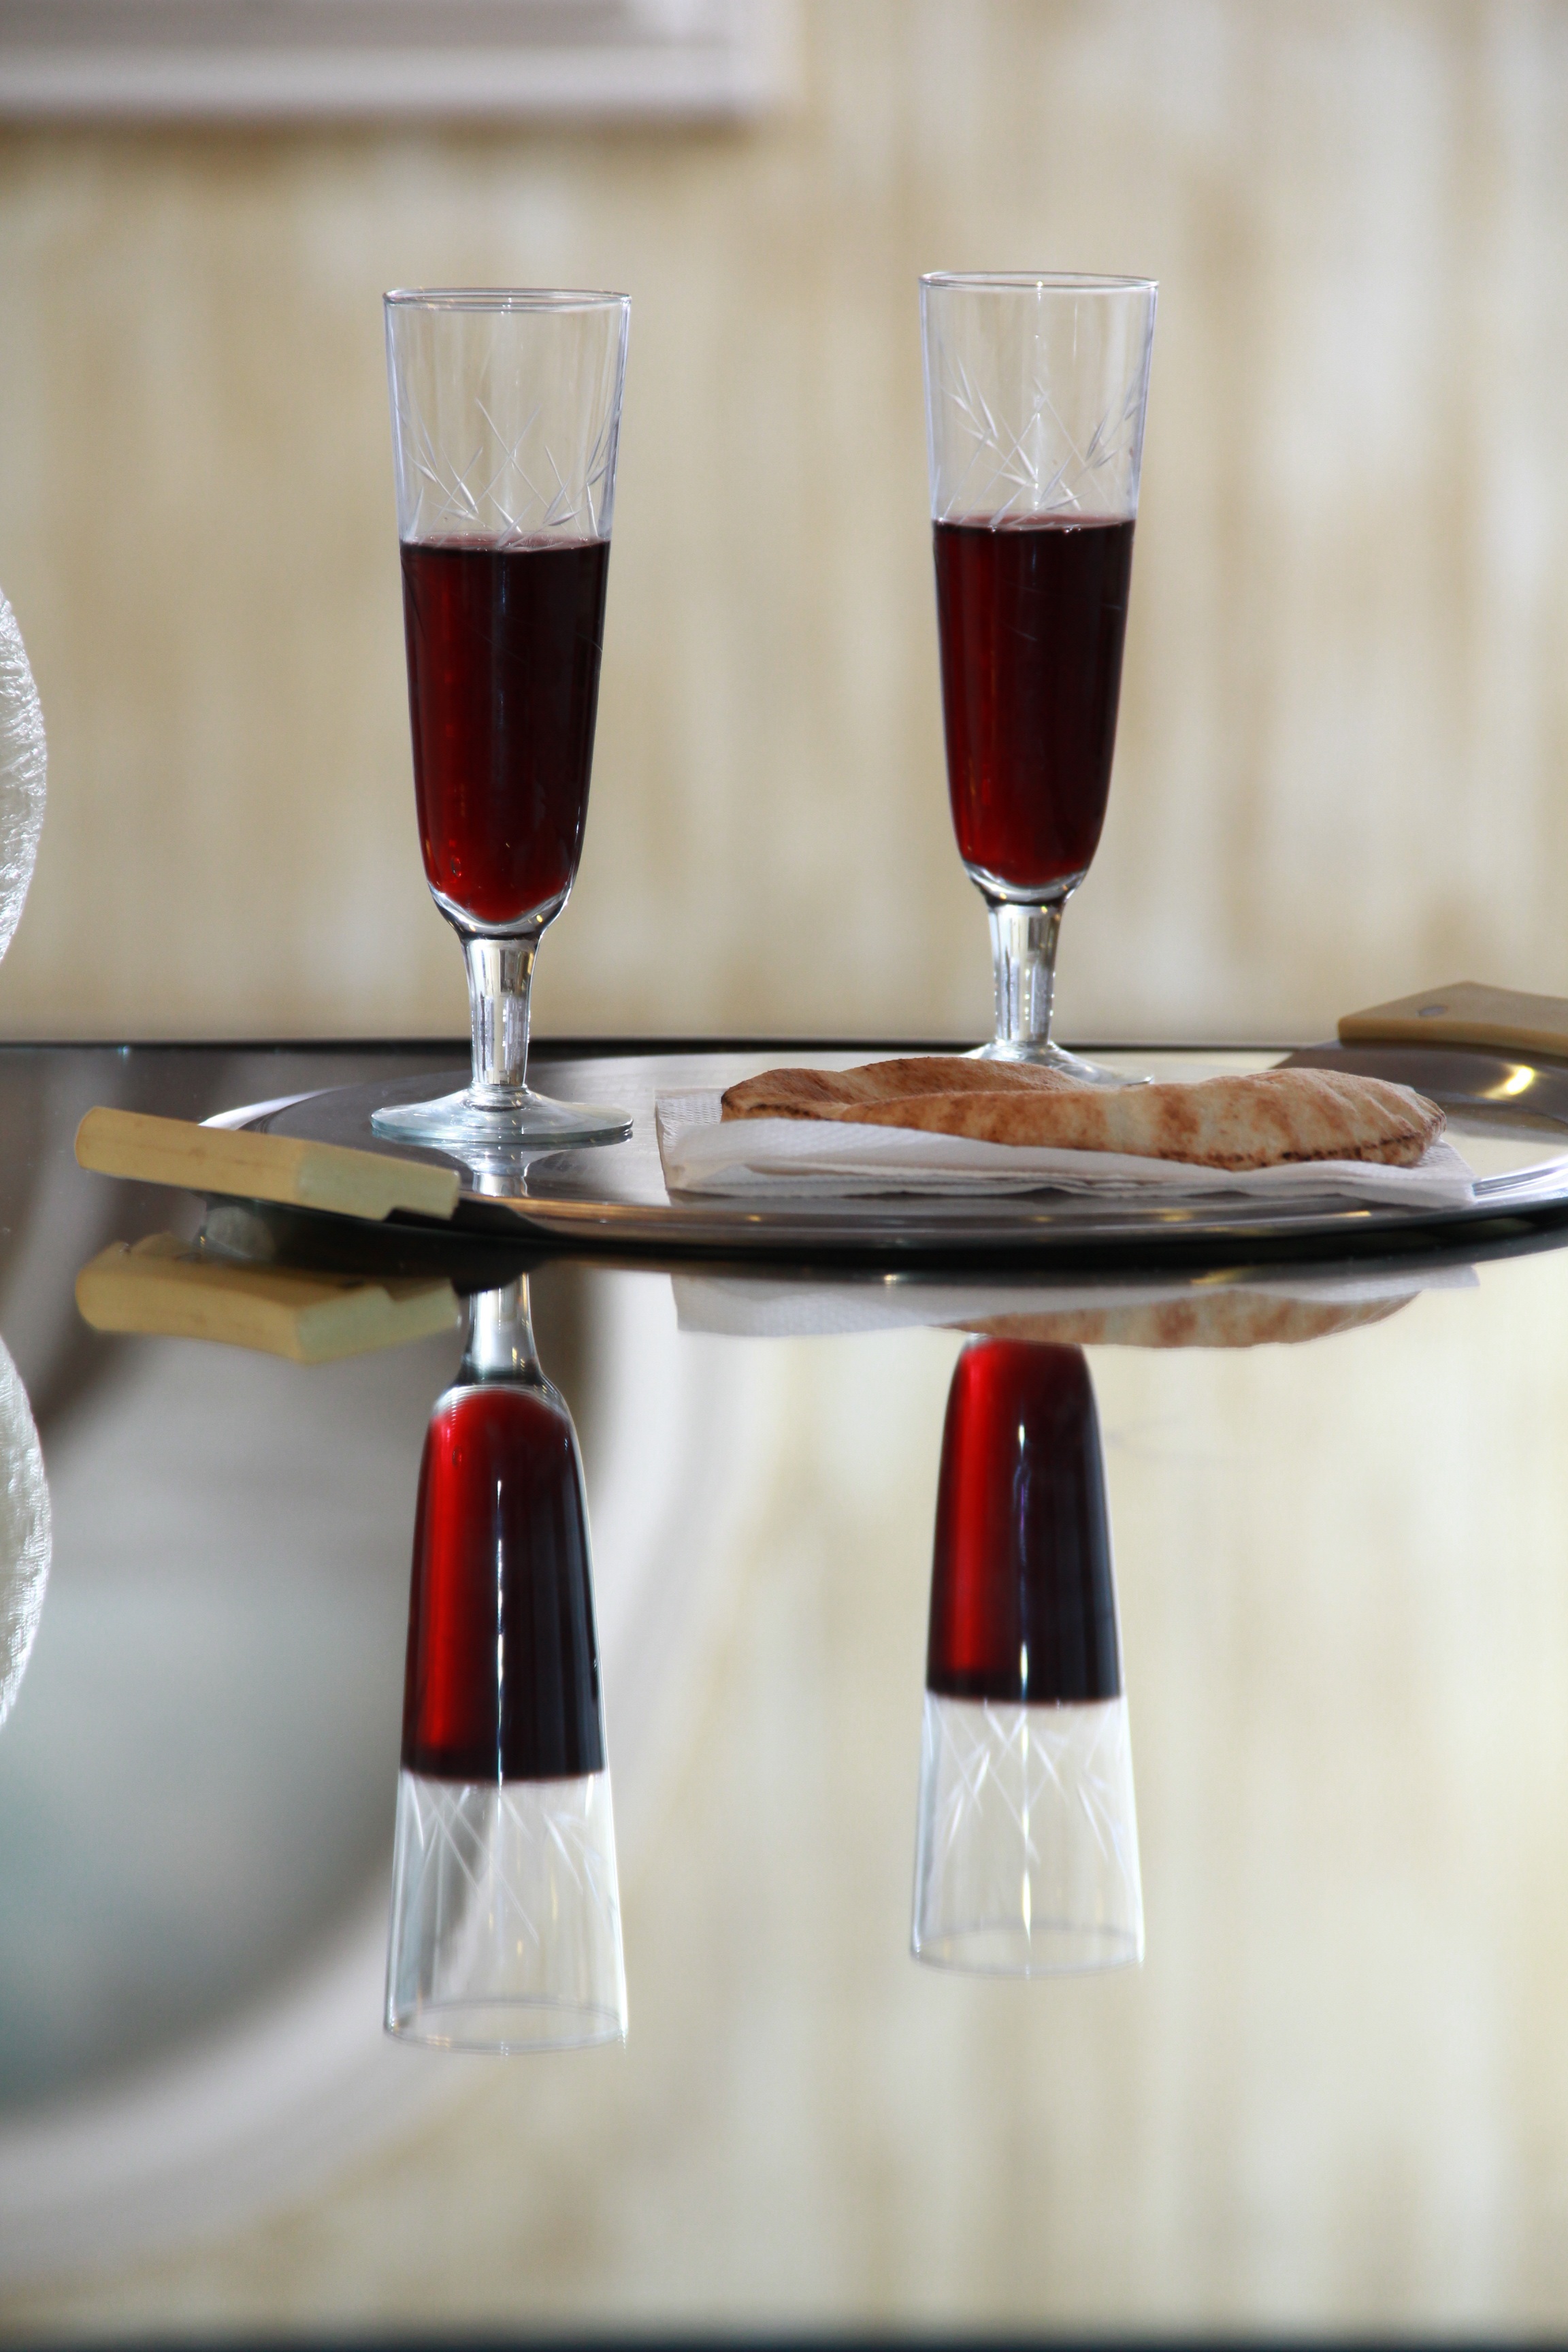
table, wine, glass, restaurant, meal, red, drink, red wine, material, wine bottle, wine glass, mirror, stemware, holy communion, drinkware